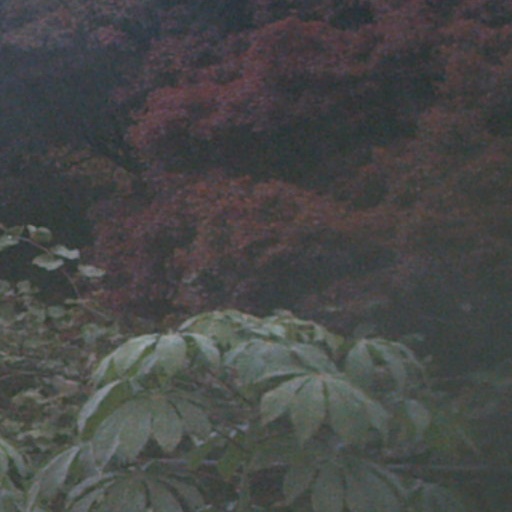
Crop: cassava